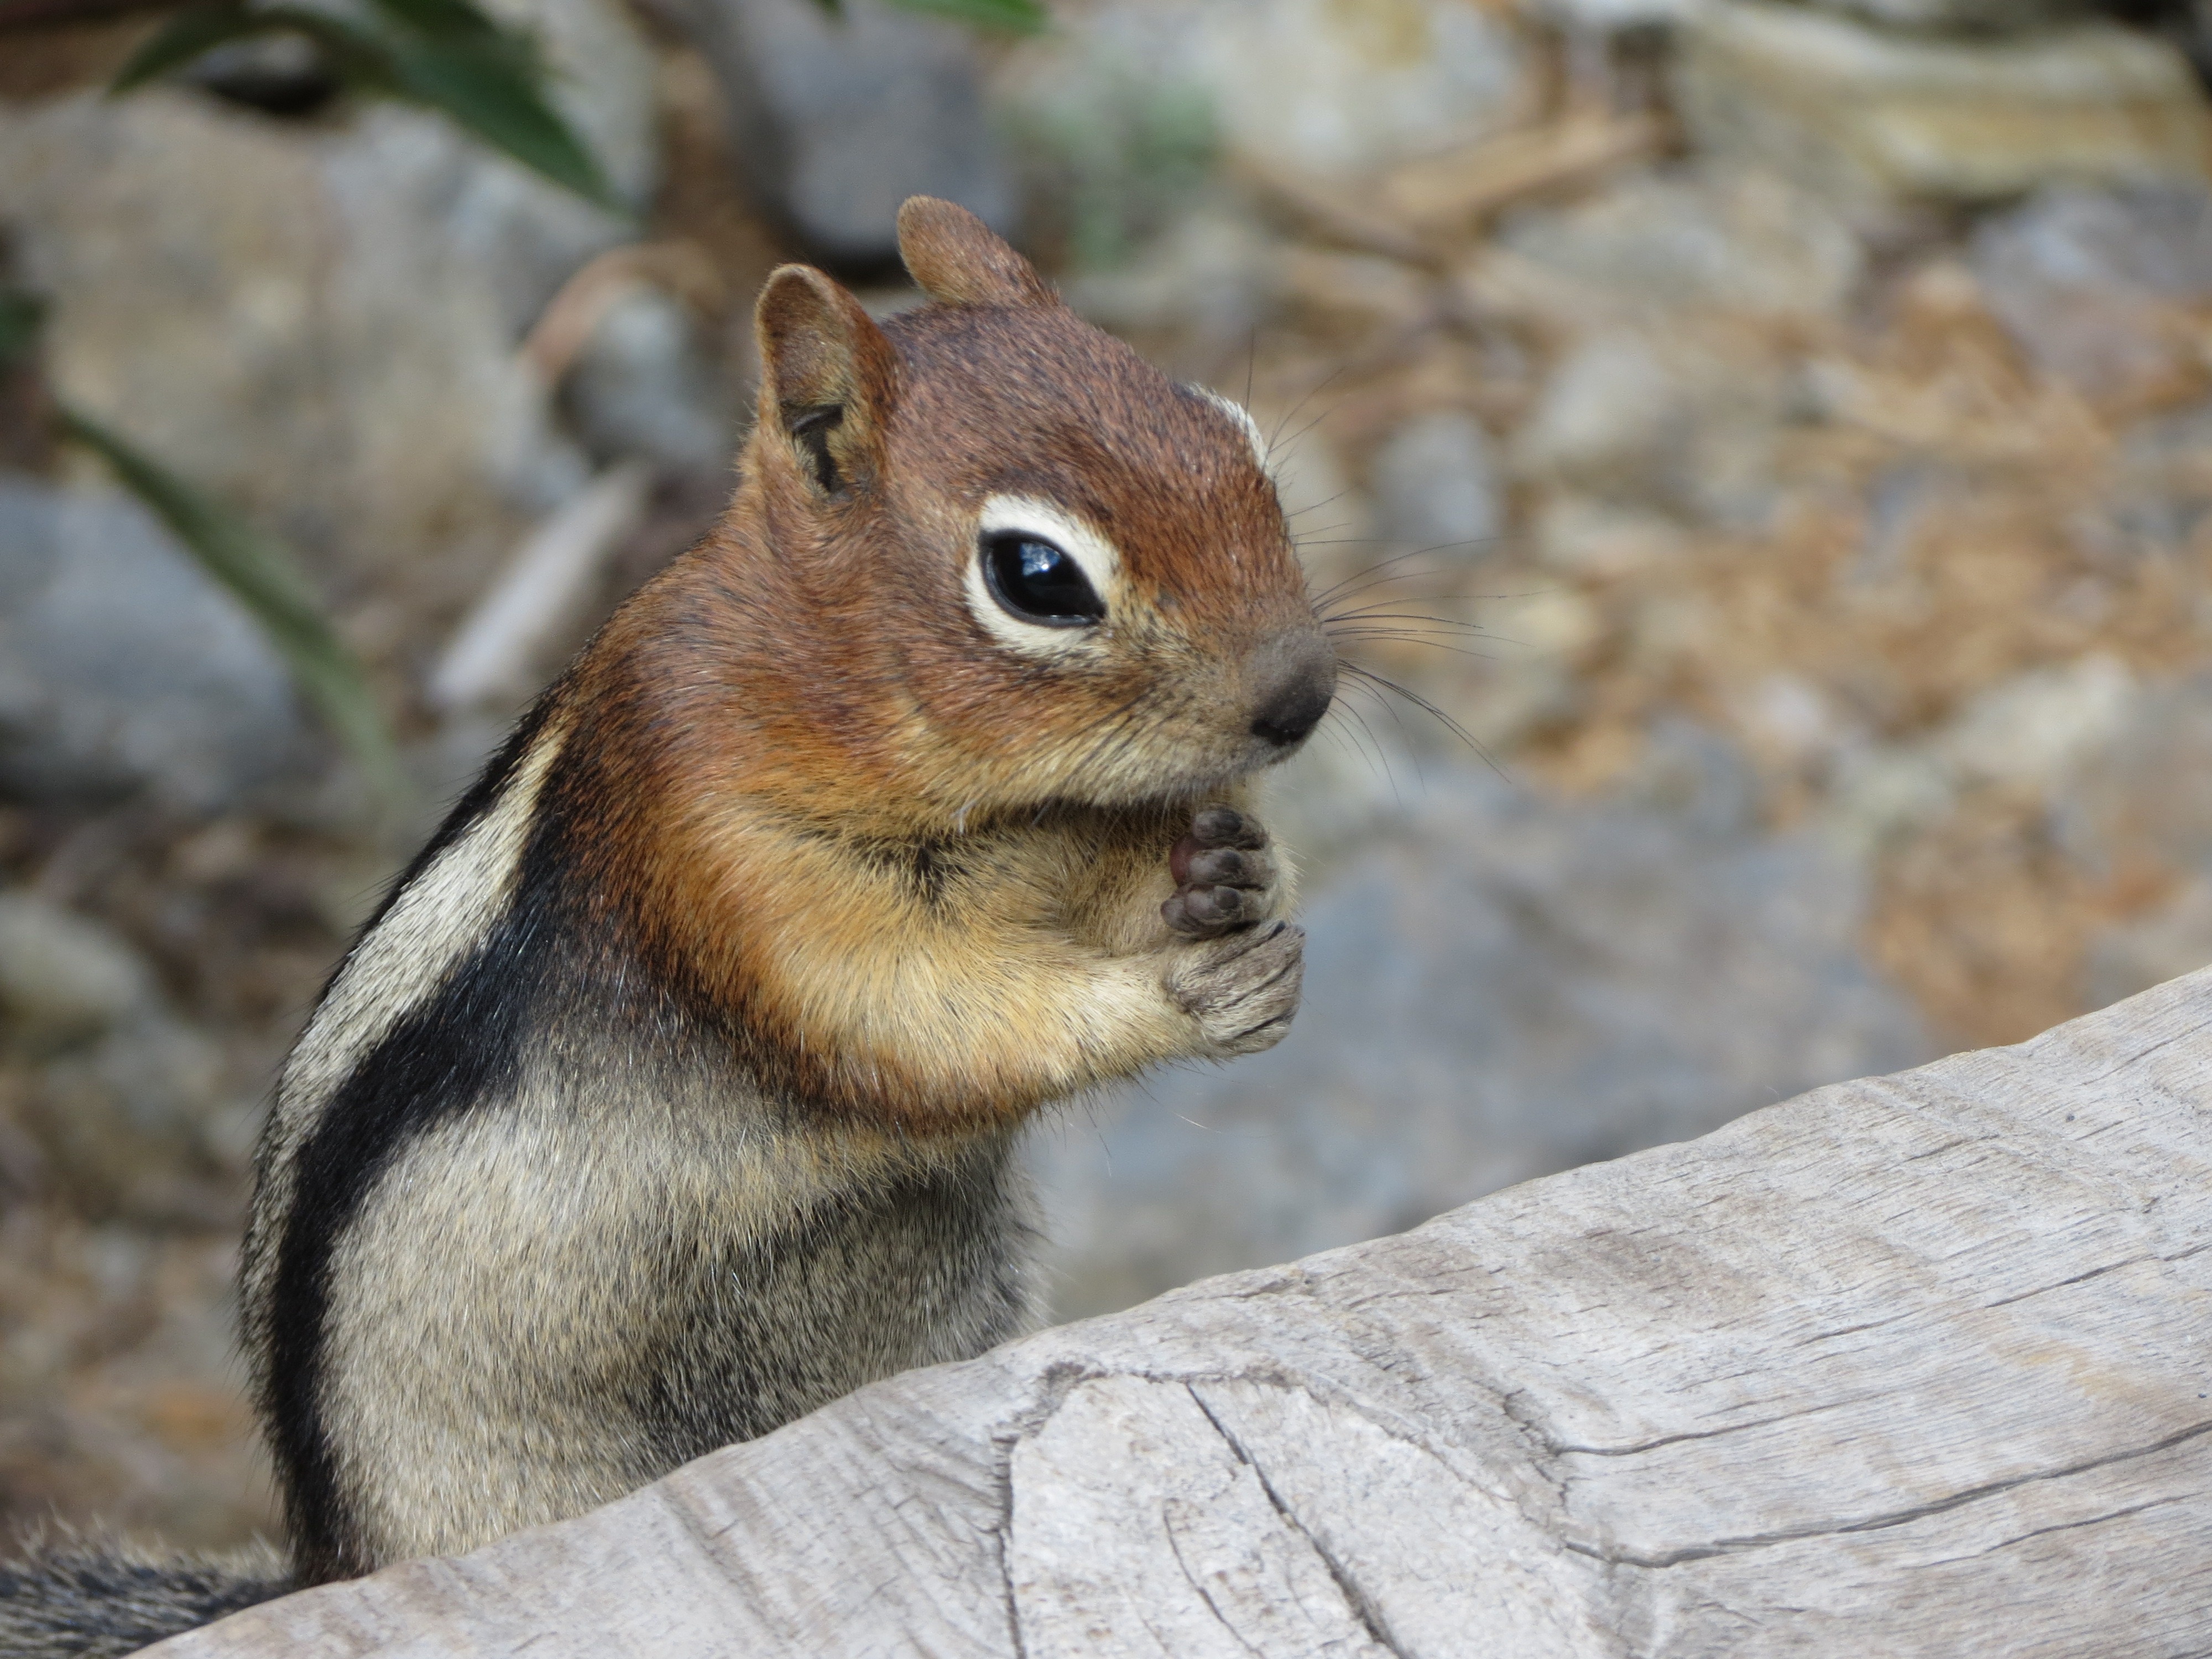
nature, wildlife, mammal, squirrel, rodent, fauna, whiskers, snout, animals, chipmunk, organism, fox squirrel, terrestrial animal